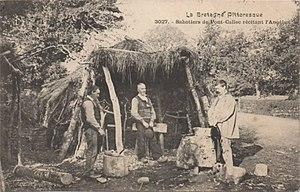
Sabotiers de la forêt de Pontcallec (Berné) récitant l'Angélus (carte postale du début du XXe siècle)
La forêt domaniale de Pontcallec est située sur la commune de Berné, dans le département du Morbihan.